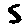
Label: 5